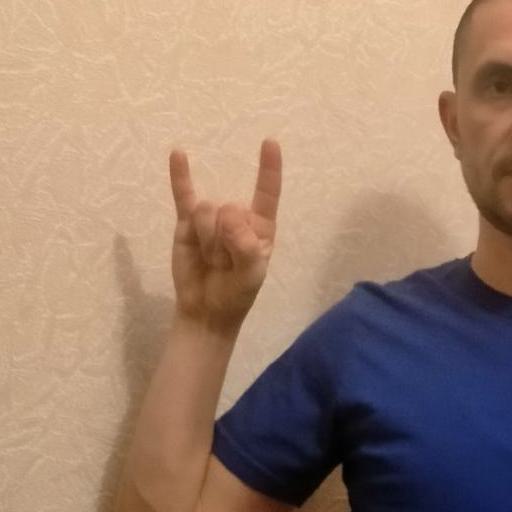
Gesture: rock